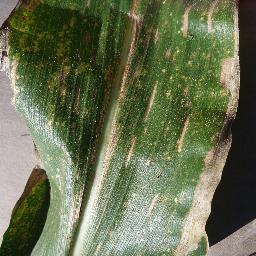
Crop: corn
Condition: (maize)_cercospora_spot_gray_spot